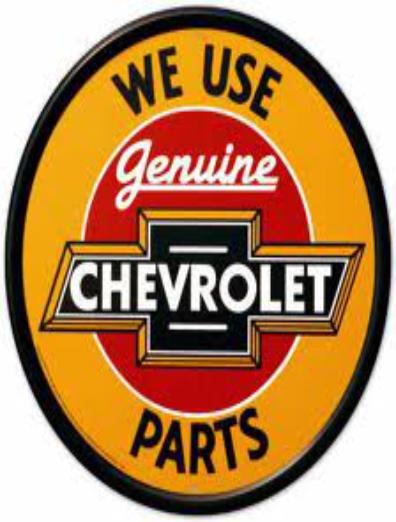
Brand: Chevrolet
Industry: Transportation